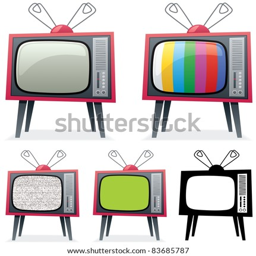
cartoon illustration of retro tv in different versions .